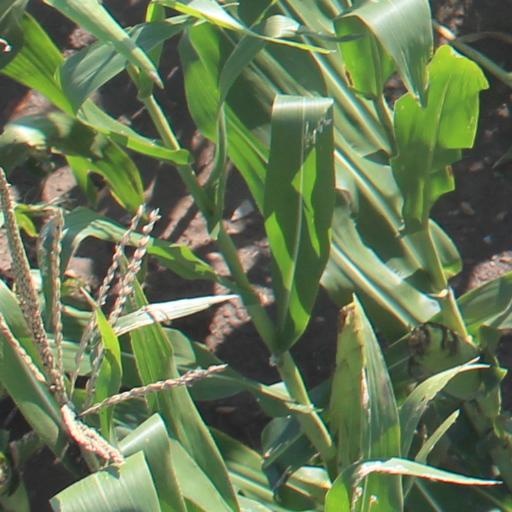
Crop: maize; corn